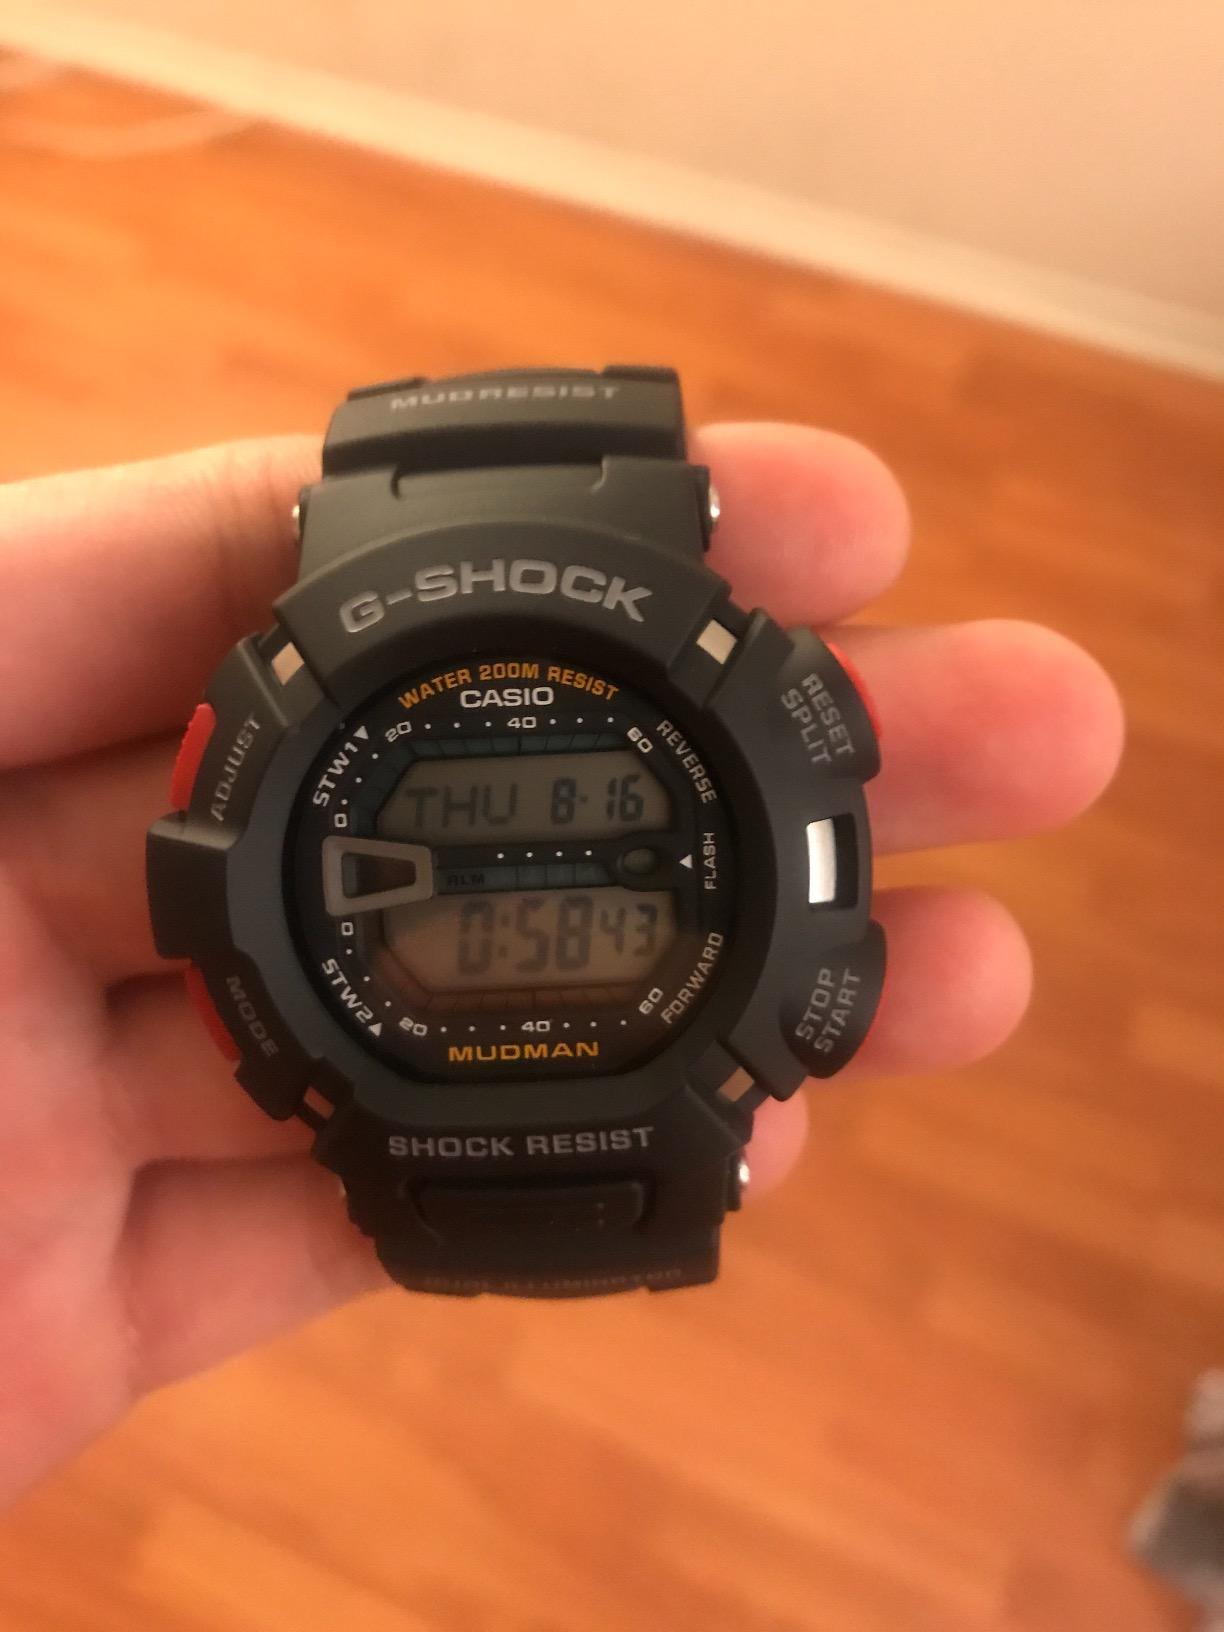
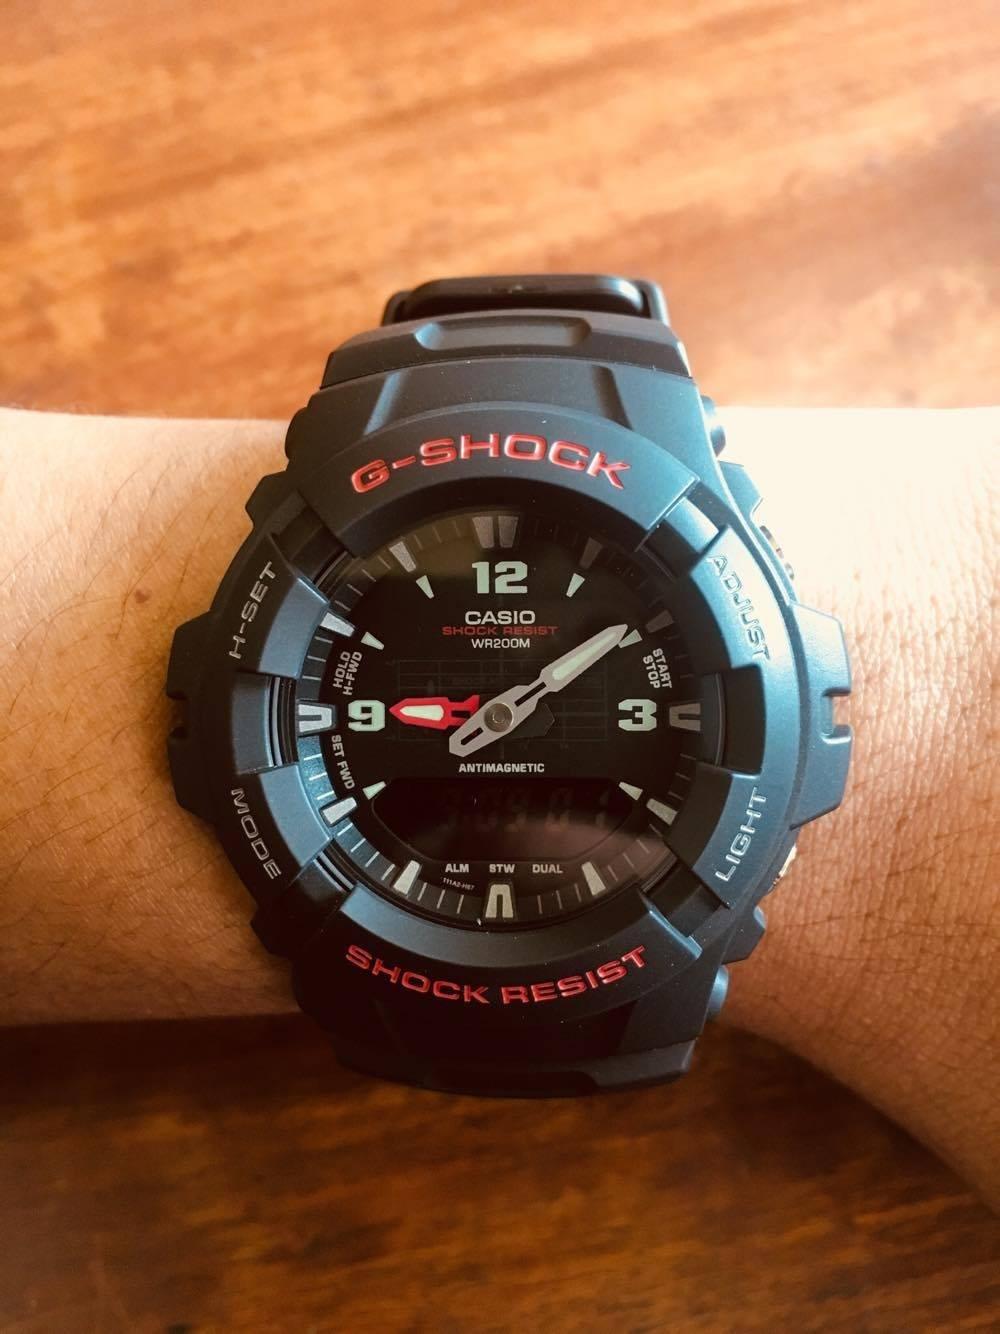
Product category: accessories_watch
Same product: no